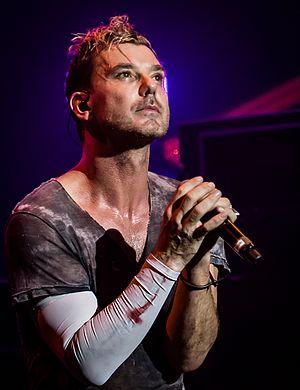
The Voice UK est une émission de télévision britannique, reprenant le format du télé-crochet The Voice et adaptée de l'émission originale The Voice of Holland, lancée en 2011 par John de Mol. L'émission est diffusée à partir du 24 mars 2012 sur BBC One.